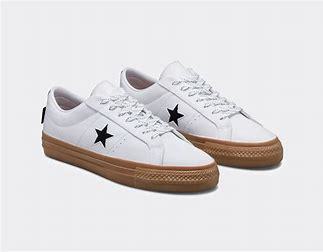
Brand: Converse
Model: One Star Pro